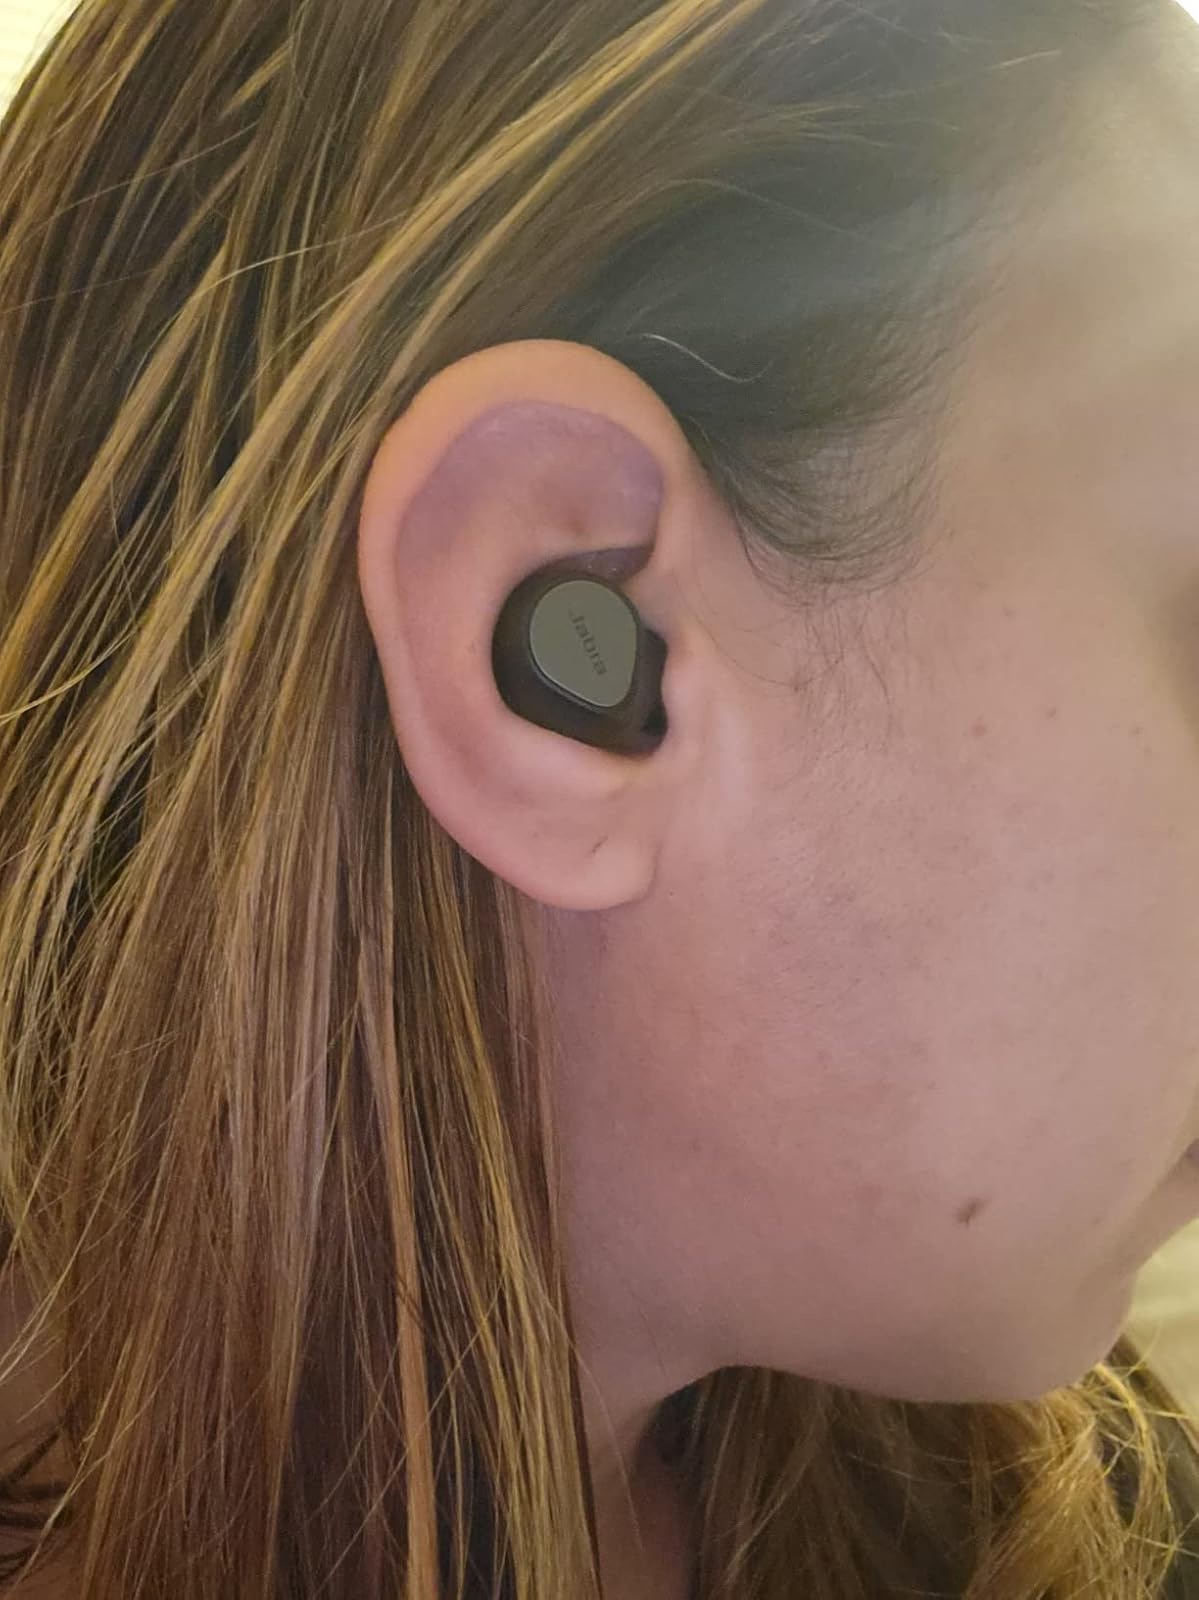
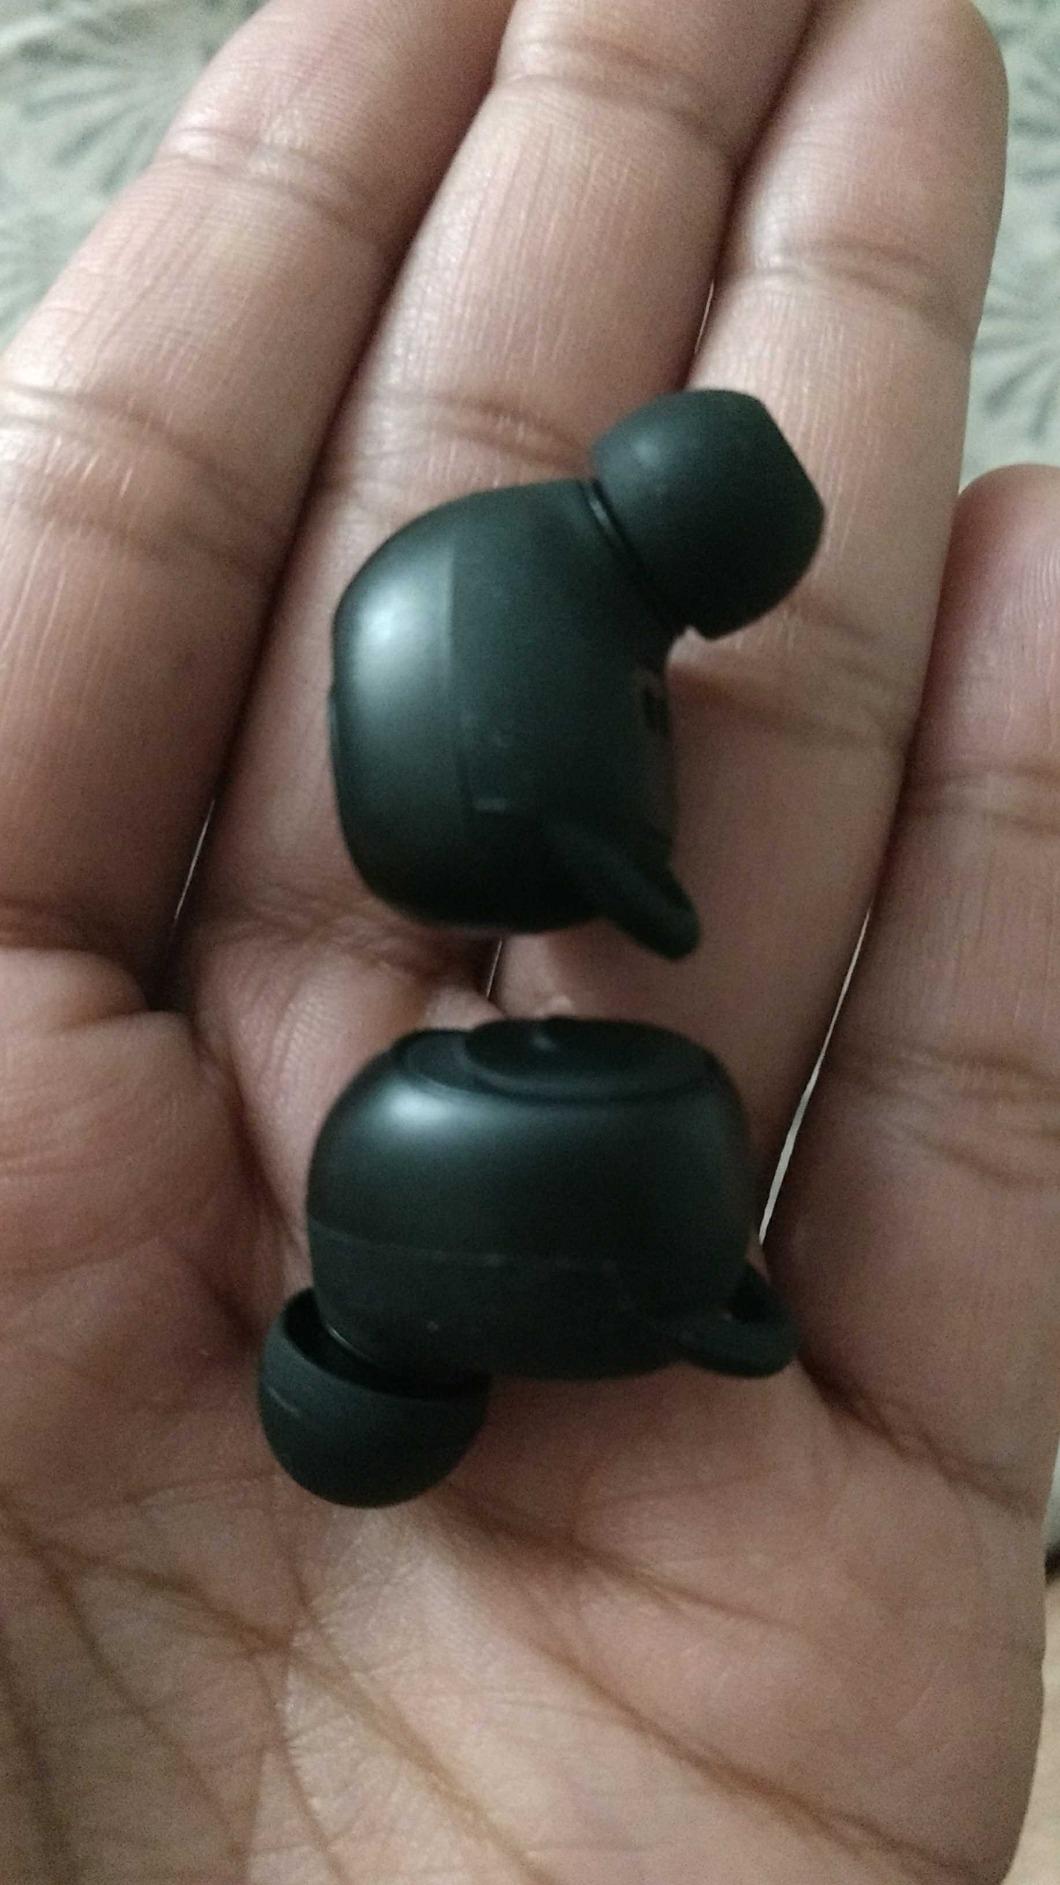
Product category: earbuds
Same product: no